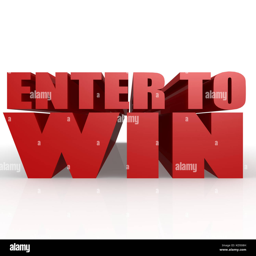
enter to win image with hi - res rendered artwork that could be used for any graphic design